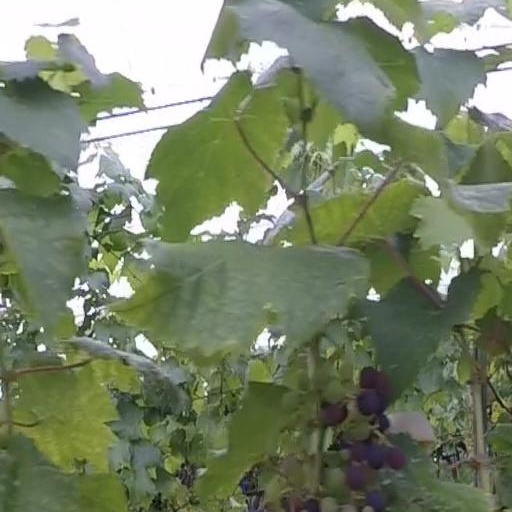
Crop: grape